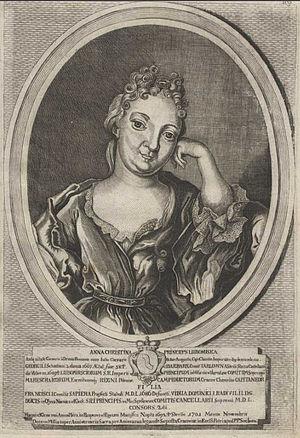
Anna Krystyna Lubomirska (?-1701) est une princesse polonaise de la famille Lubomirski.